Burnt Oak Brook

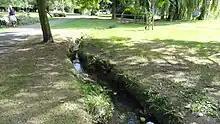
Burnt Oak Brook in Simmonds Mead

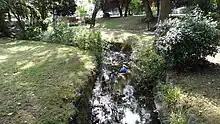
Burnt Oak Brook in Watling Park

Burnt Oak Brook is a one-mile-long stream between Mill Hill and Burnt Oak in the London Borough of Barnet. It is a tributary of the Silk Stream, which is a tributary of the River Brent, which is a tributary of the River Thames.